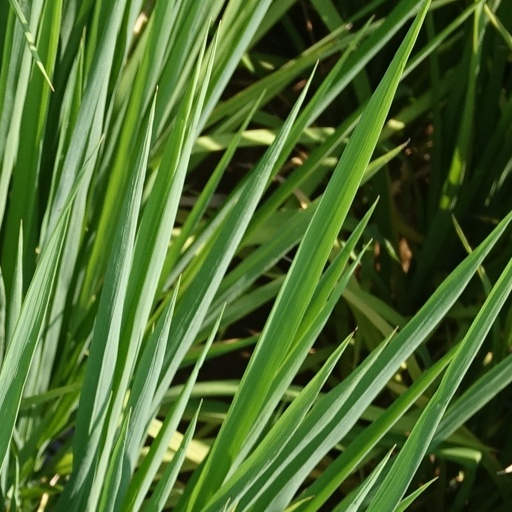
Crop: rice